Paris in the 18th century

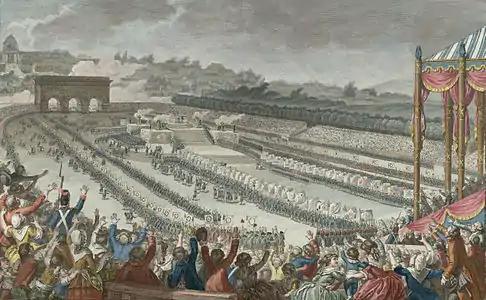
The Fête de la Federation on the Champ de Mars celebrated the first anniversary of the Revolution (July 14, 1790)

Of the great French writers of the 18th century, the two most famous, Voltaire and Jean-Jacques Rousseau, spent most of their careers far from Paris, either in exile or under strict censorship. Early in his career Voltaire had enjoyed the promotion of the Queen Marie Leczinska (wife of Louis XV) whom she meet on her wedding festivities with the young Louis XV in 1725 and later on granted a government pension, which he did not touch for twelve years; the scholar and co-author of the first Encyclopedia, d'Alembert had been provided an apartment in the Louvre; and Rousseau had been feted and welcomed to the homes of the nobility. But under Louis XVI the royal attitudes changed. Voltaire very rarely visited Paris between 1760 and his death in 1784. Rousseau was allowed to return to Paris from exile only on the condition that he not publish any of his work. Nonetheless, the writing of both men was widely read, usually in clandestine editions, and shaped the ideas that led to the Revolution.